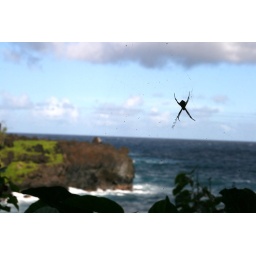
Spider over the black sand beach